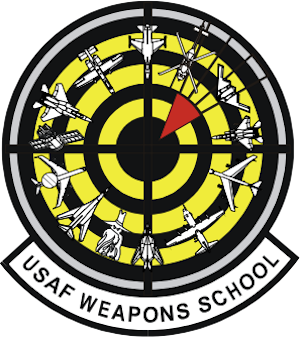
La United States Air Force Weapons School ou anciennement United States Air Force Fighter Weapons School est une école de pilotage américaine institué le 30 décembre 1965, l'équivalent pour l'United States Air Force de la United States Navy Fighter Weapons School. Elle est située basé à Nellis Air Force Base.